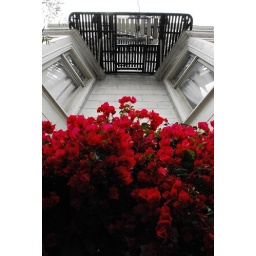
step off the main roads and vibrant flowers seem to be everywhere in sf.